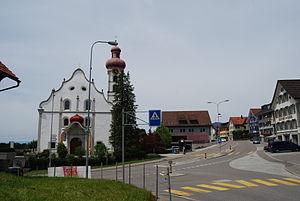
Gommiswald est une commune suisse du canton de Saint-Gall, située dans la circonscription électorale de See-Gaster.